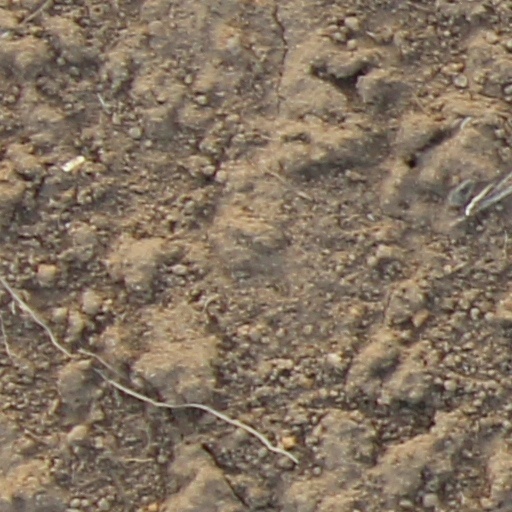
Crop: wheat